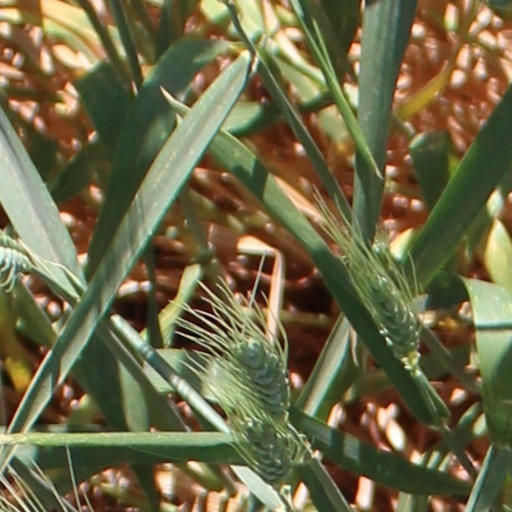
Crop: wheat